Battle Mountain Airport

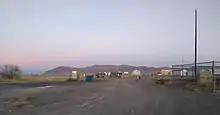
Battle Mountain Air Attack Base

BAM is home to the Battle Mountain Air Attack Base, which is run by the Bureau of Land Management. The Air Attack Base provides air tanker support for fire suppression in northern Nevada. The Nevada Division of Forestry also operates an air tanker base at BAM.